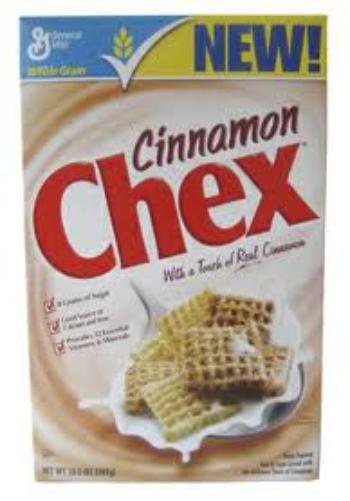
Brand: Cinnamon Chex
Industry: Food